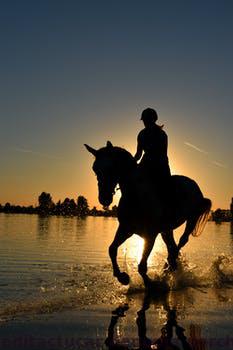
Label: Watermark